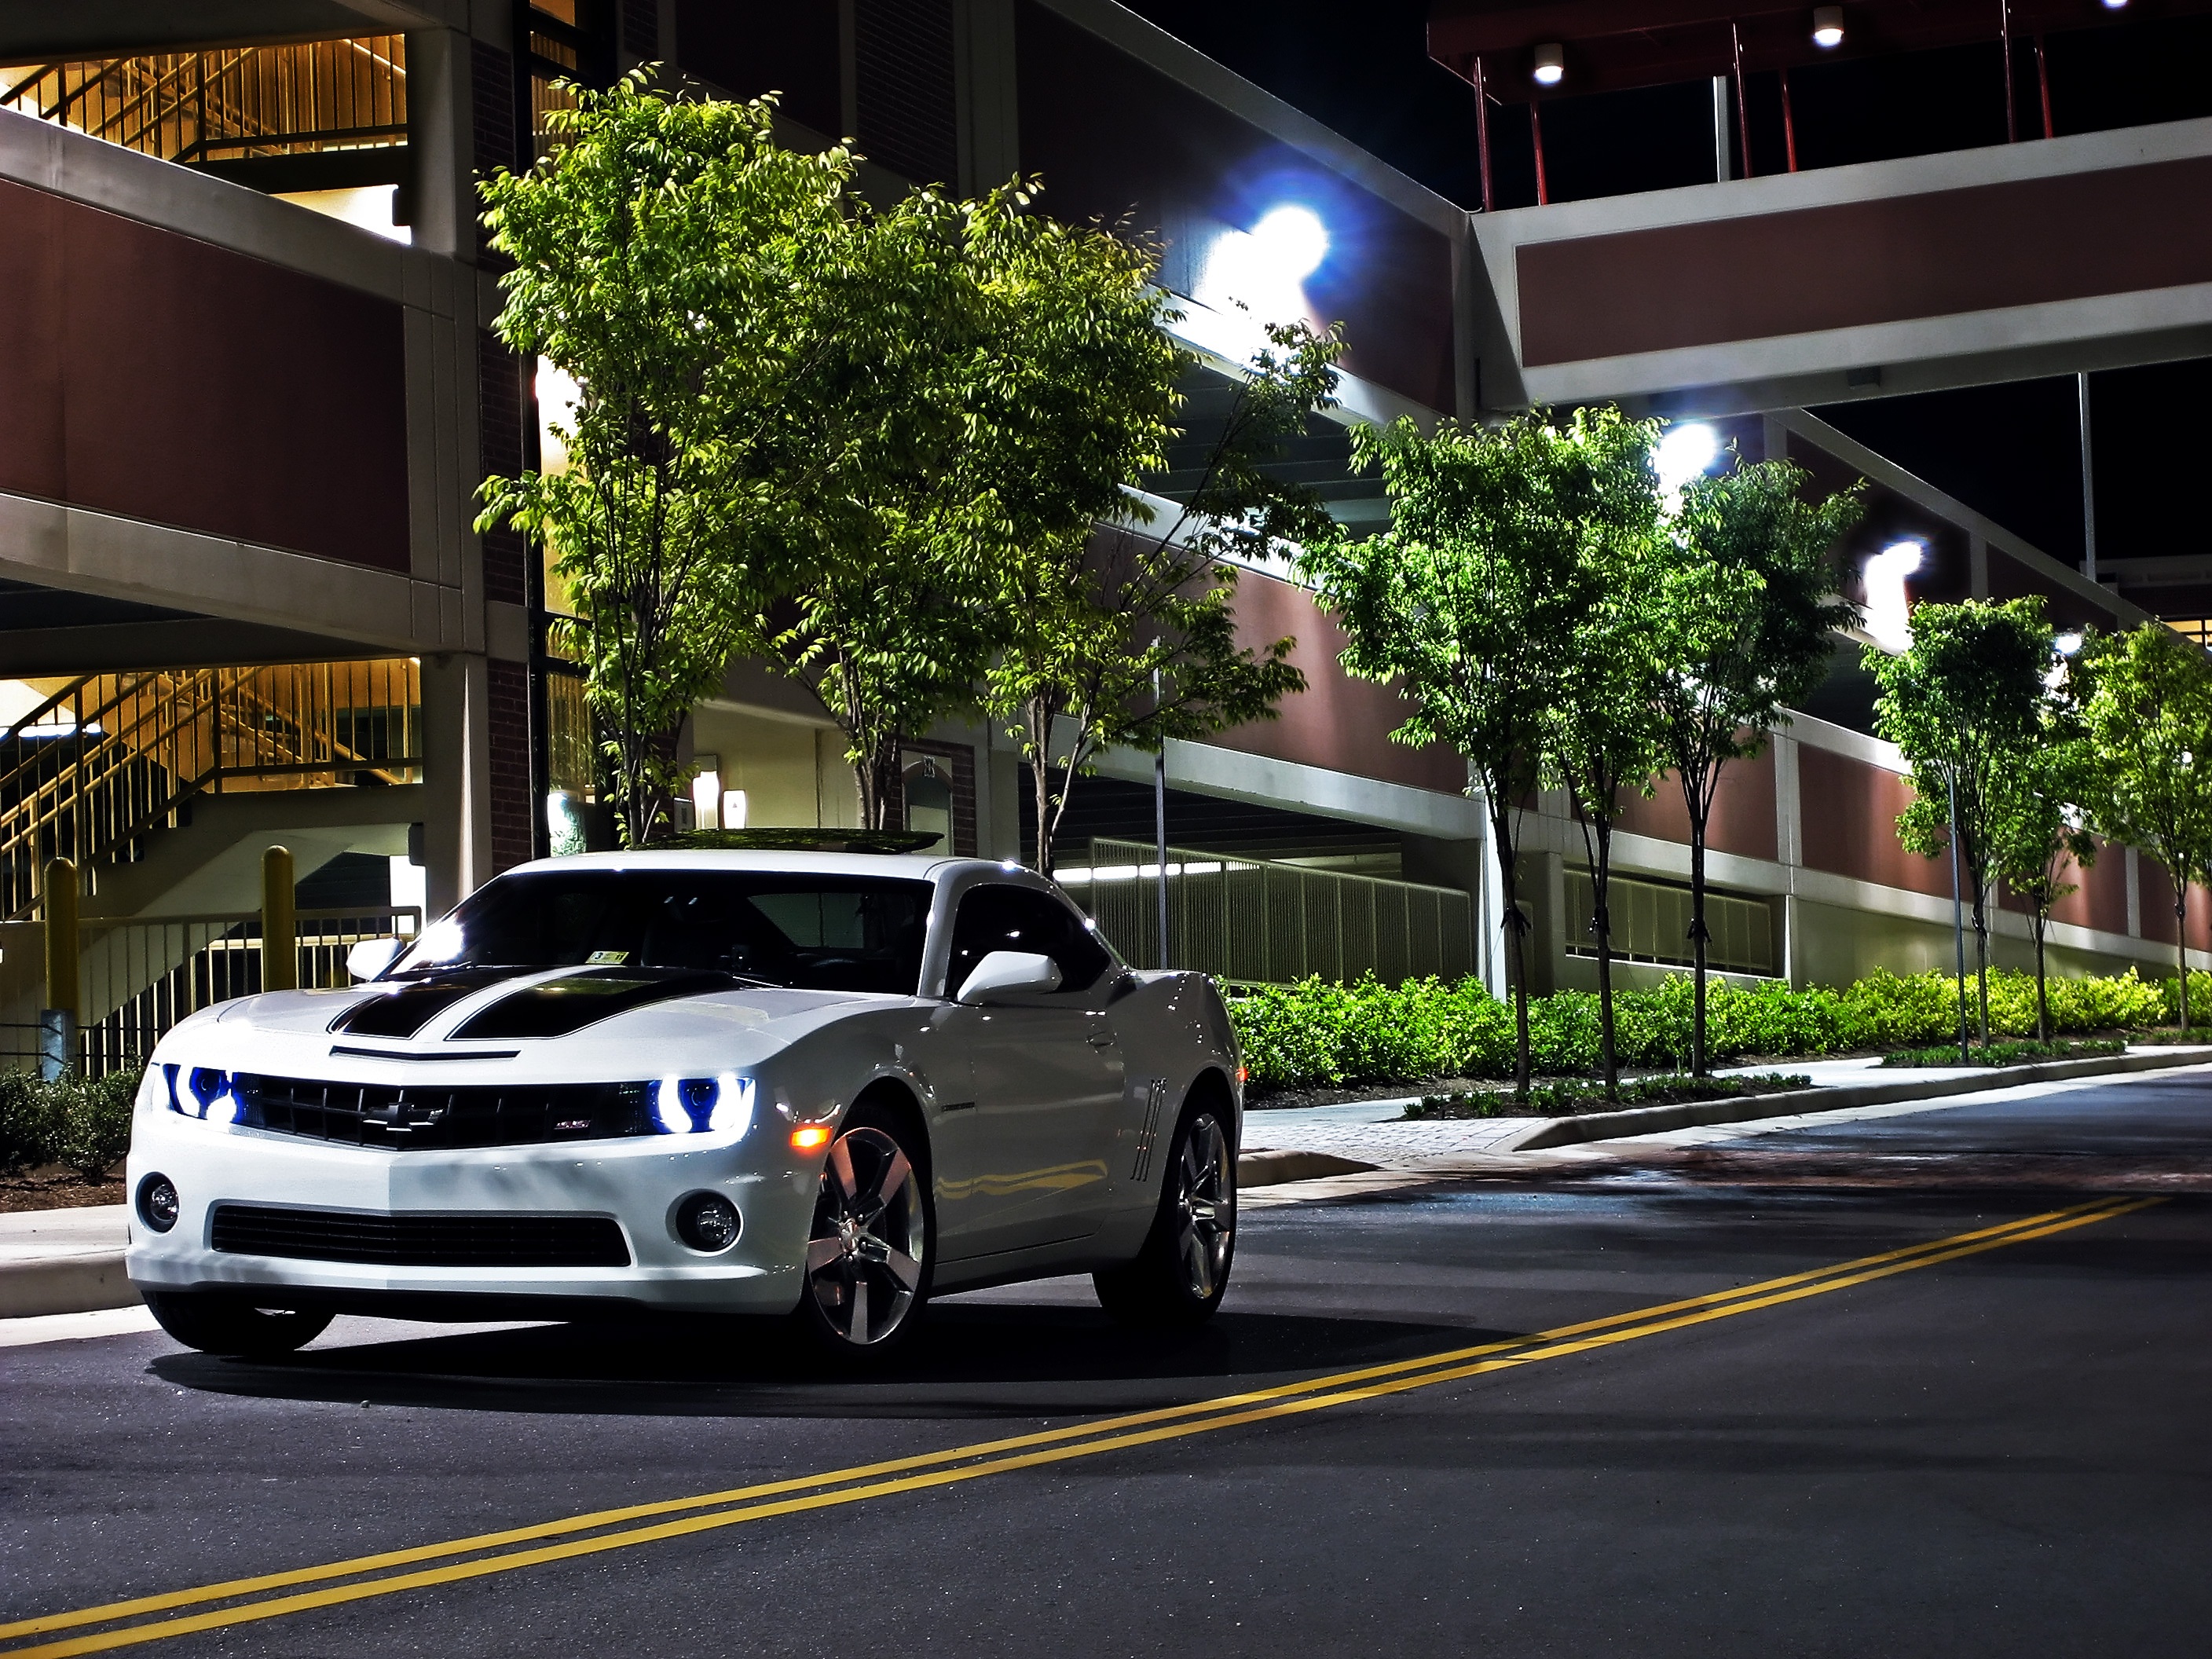
street, car, night, wheel, urban, vehicle, muscle, sports car, muscle car, supercar, race track, camaro, chevrolet, auto show, land vehicle, automobile make, automotive design